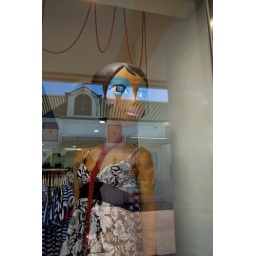
Charming mannequin in show window with blue reflections